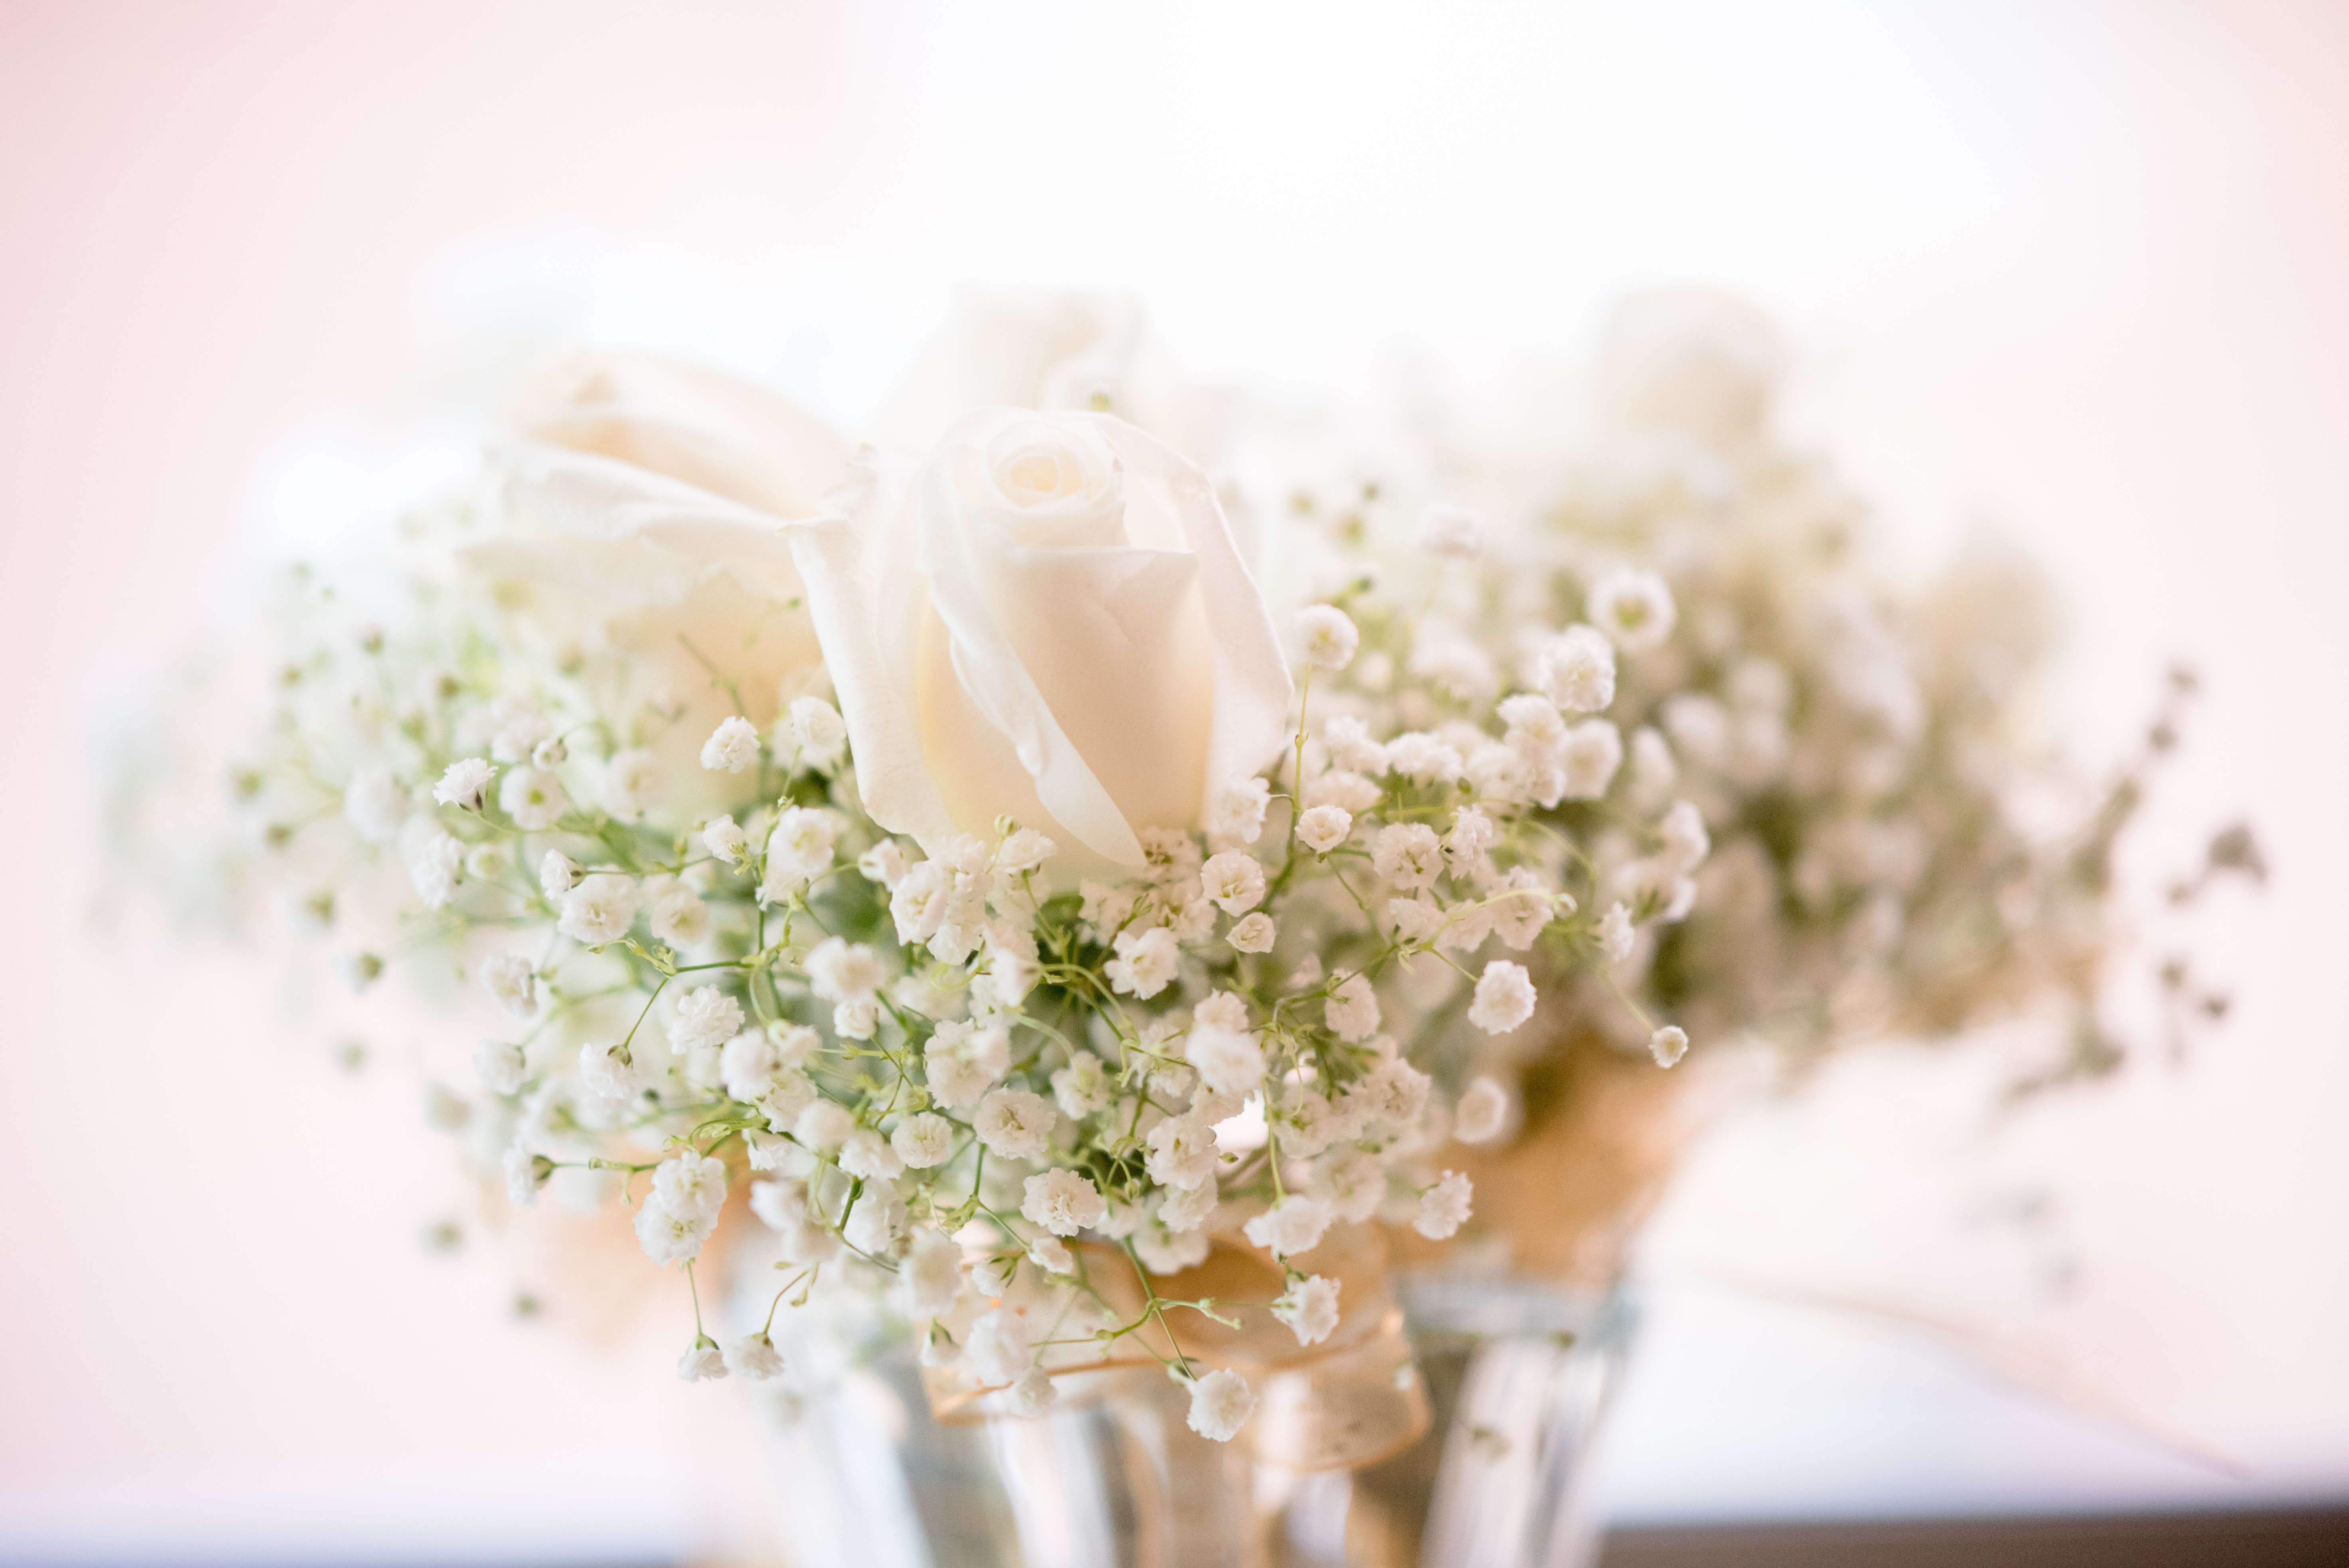
flower, flower arranging, flower bouquet, floristry, floral design, petal, wedding ceremony supply, bride, centrepiece, rose family, rose order, flowering plant, cut flowers, rose, wedding